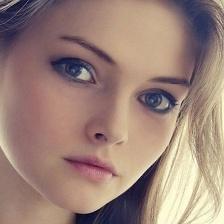
Label: faces